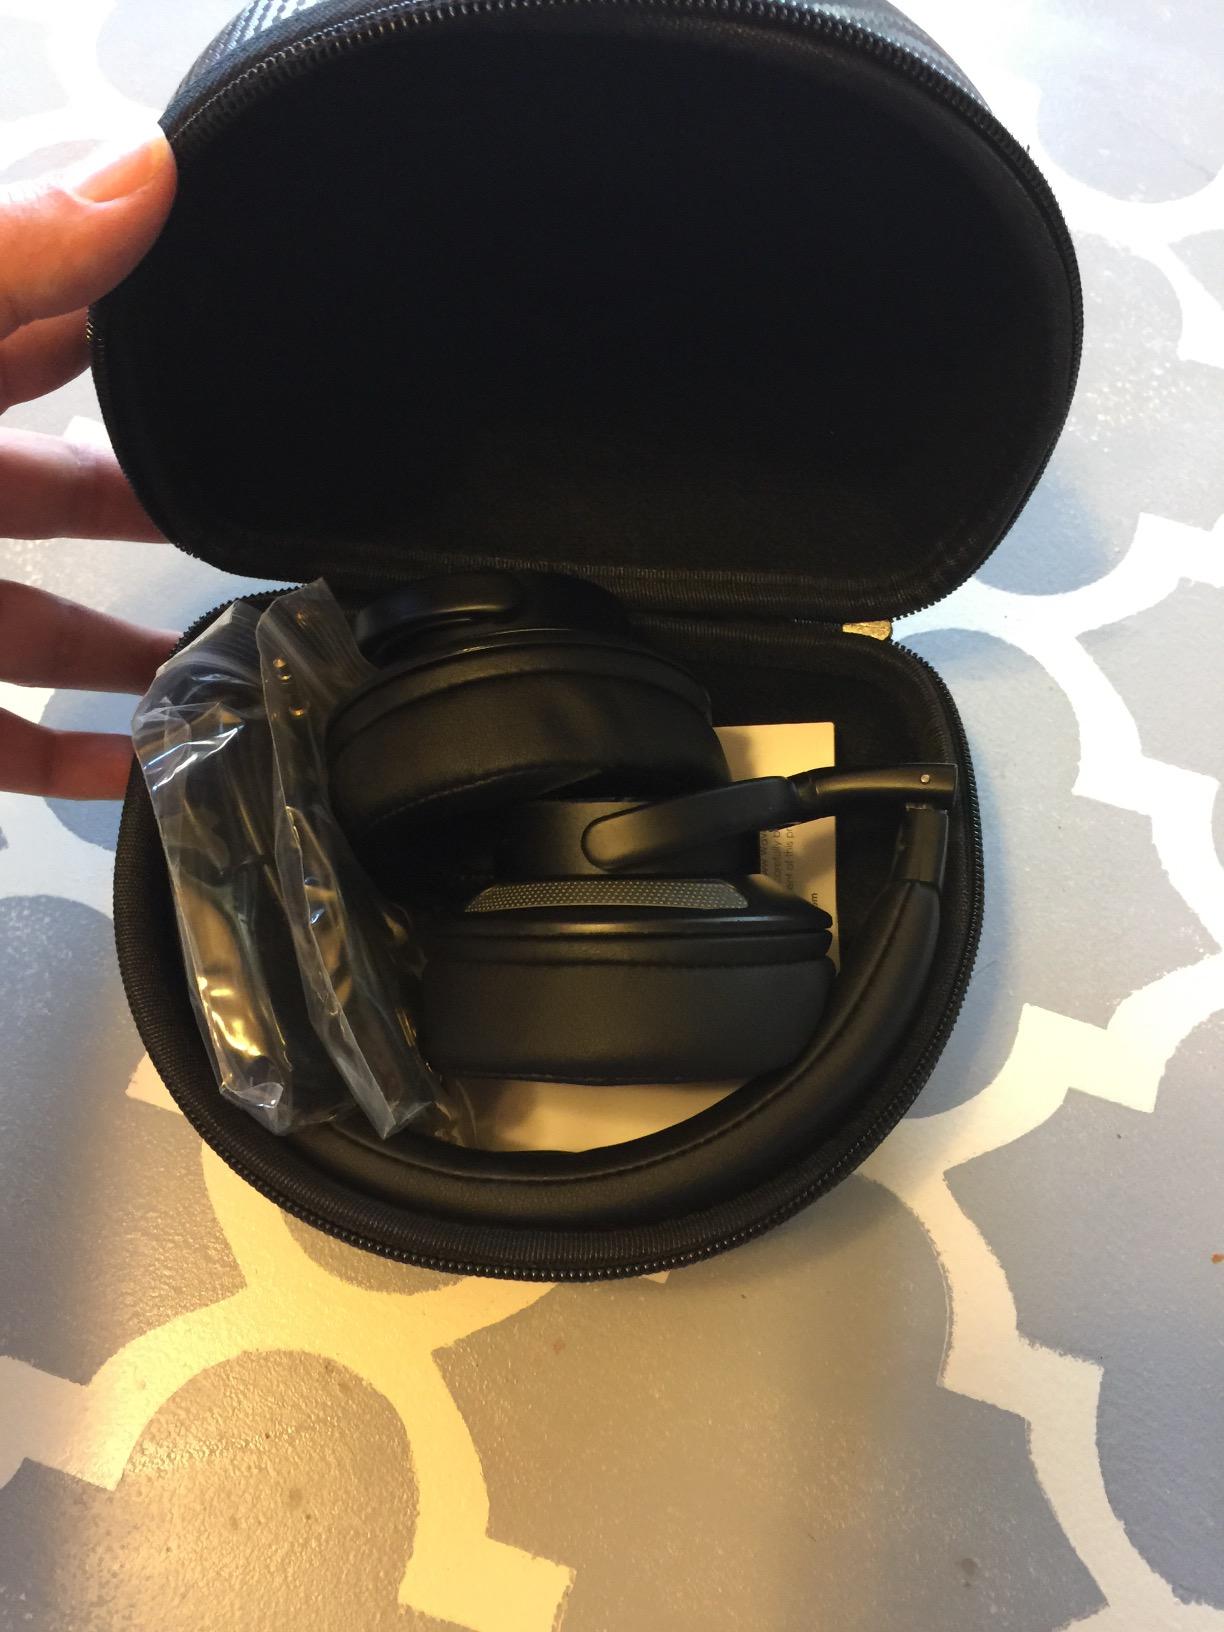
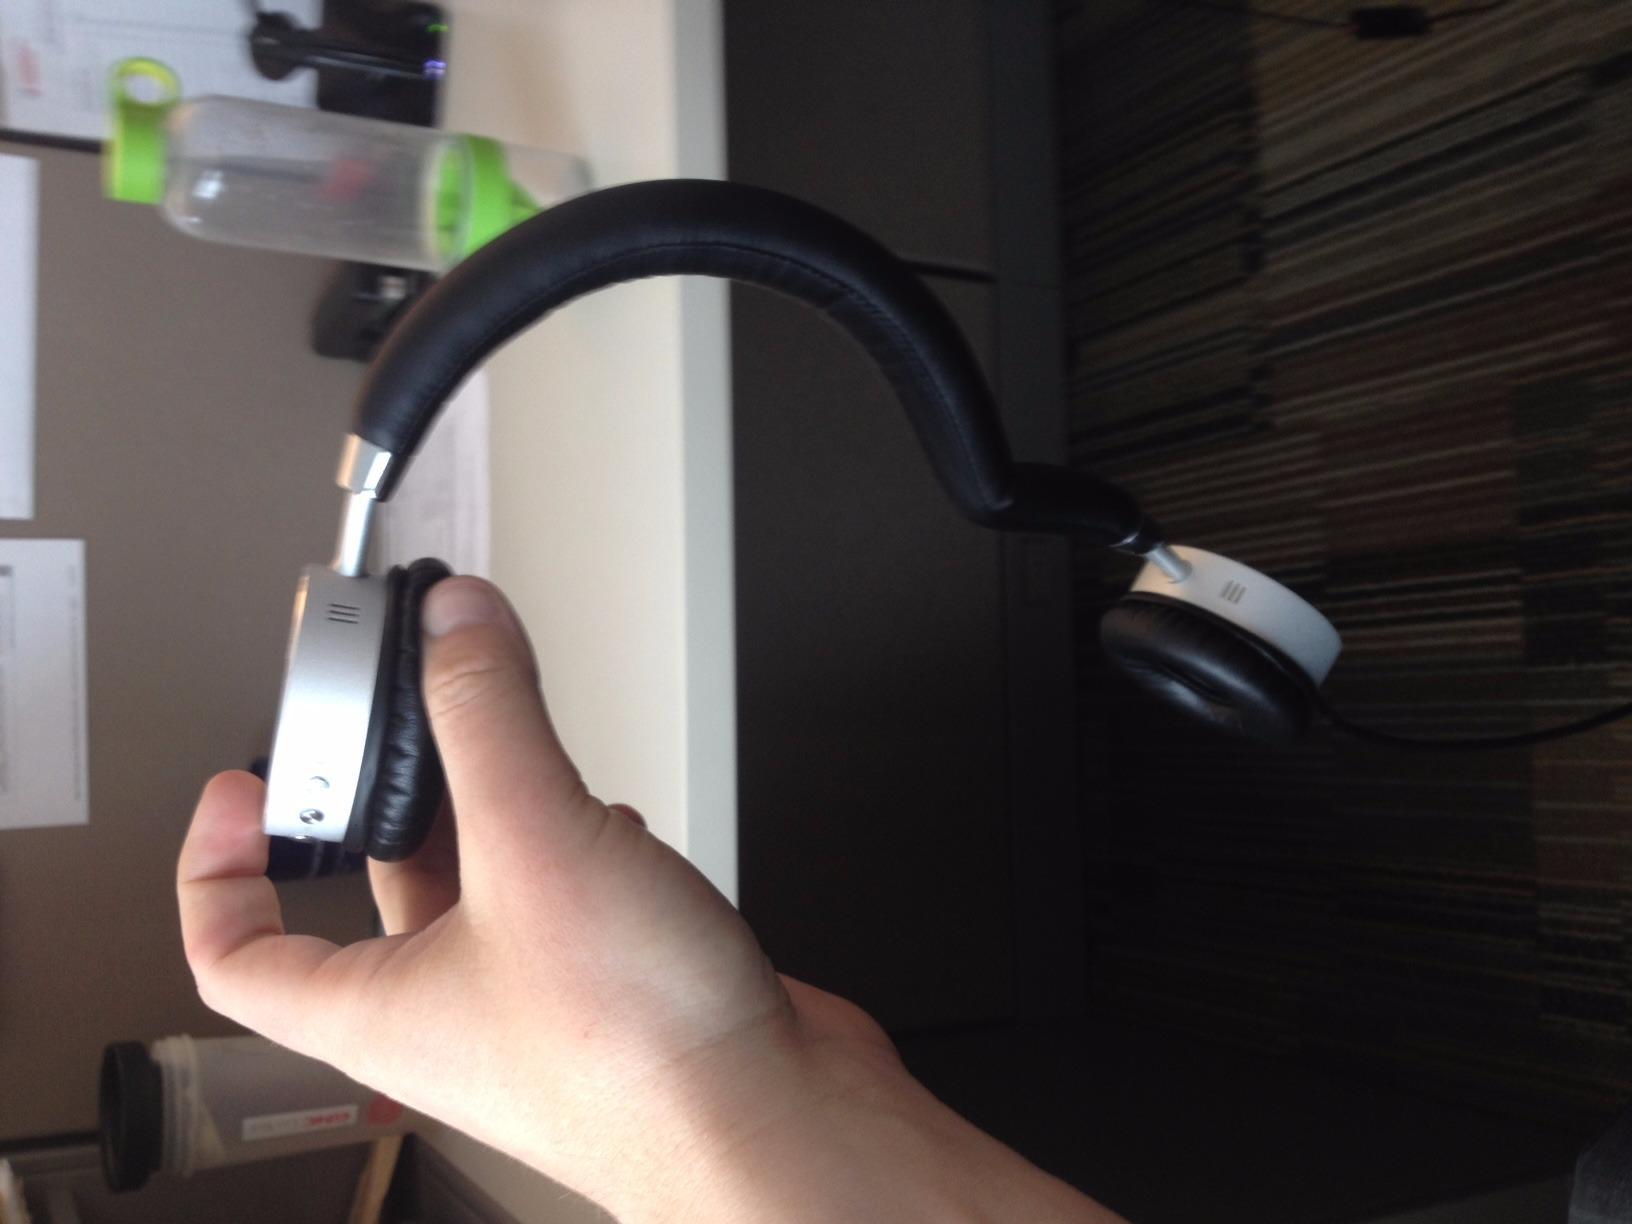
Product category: headphones
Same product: no